Crossover SUV

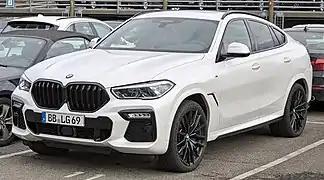
BMW X6 mid-size luxury coupé crossover

While three-door body-on-frame SUVs are not uncommon, crossover SUVs with three doors (including the tailgate door) are less prevalent. The decline of two or three-door vehicles, in general, has led to the decline of this category.